Suebi

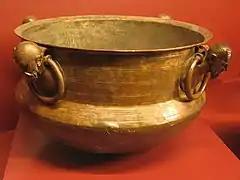
Mušov Cauldron, a Roman bronze cauldron found in 1988 in a Germanic chieftain's grave in Mušov, Czech Republic, dating to the 2nd century A.D. The cauldron is decorated by four cast heads of Germanic men wearing a Suebian knot hairstyle

While there is uncertainty about whether all tribes identified by Romans as Germanic spoke a Germanic language, the Suebi are generally agreed to have spoken one or more Germanic languages. In particular, the Suebi are associated with the concept of an "Elbe Germanic" group of early dialects spoken by the Irminones, entering Germany from the east, and originating on the Baltic. In late classical times, these dialects experienced the High German consonant shift that defines modern High German languages, and in its most extreme form, Upper German.